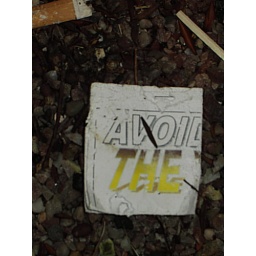
Scrap of paper by the library